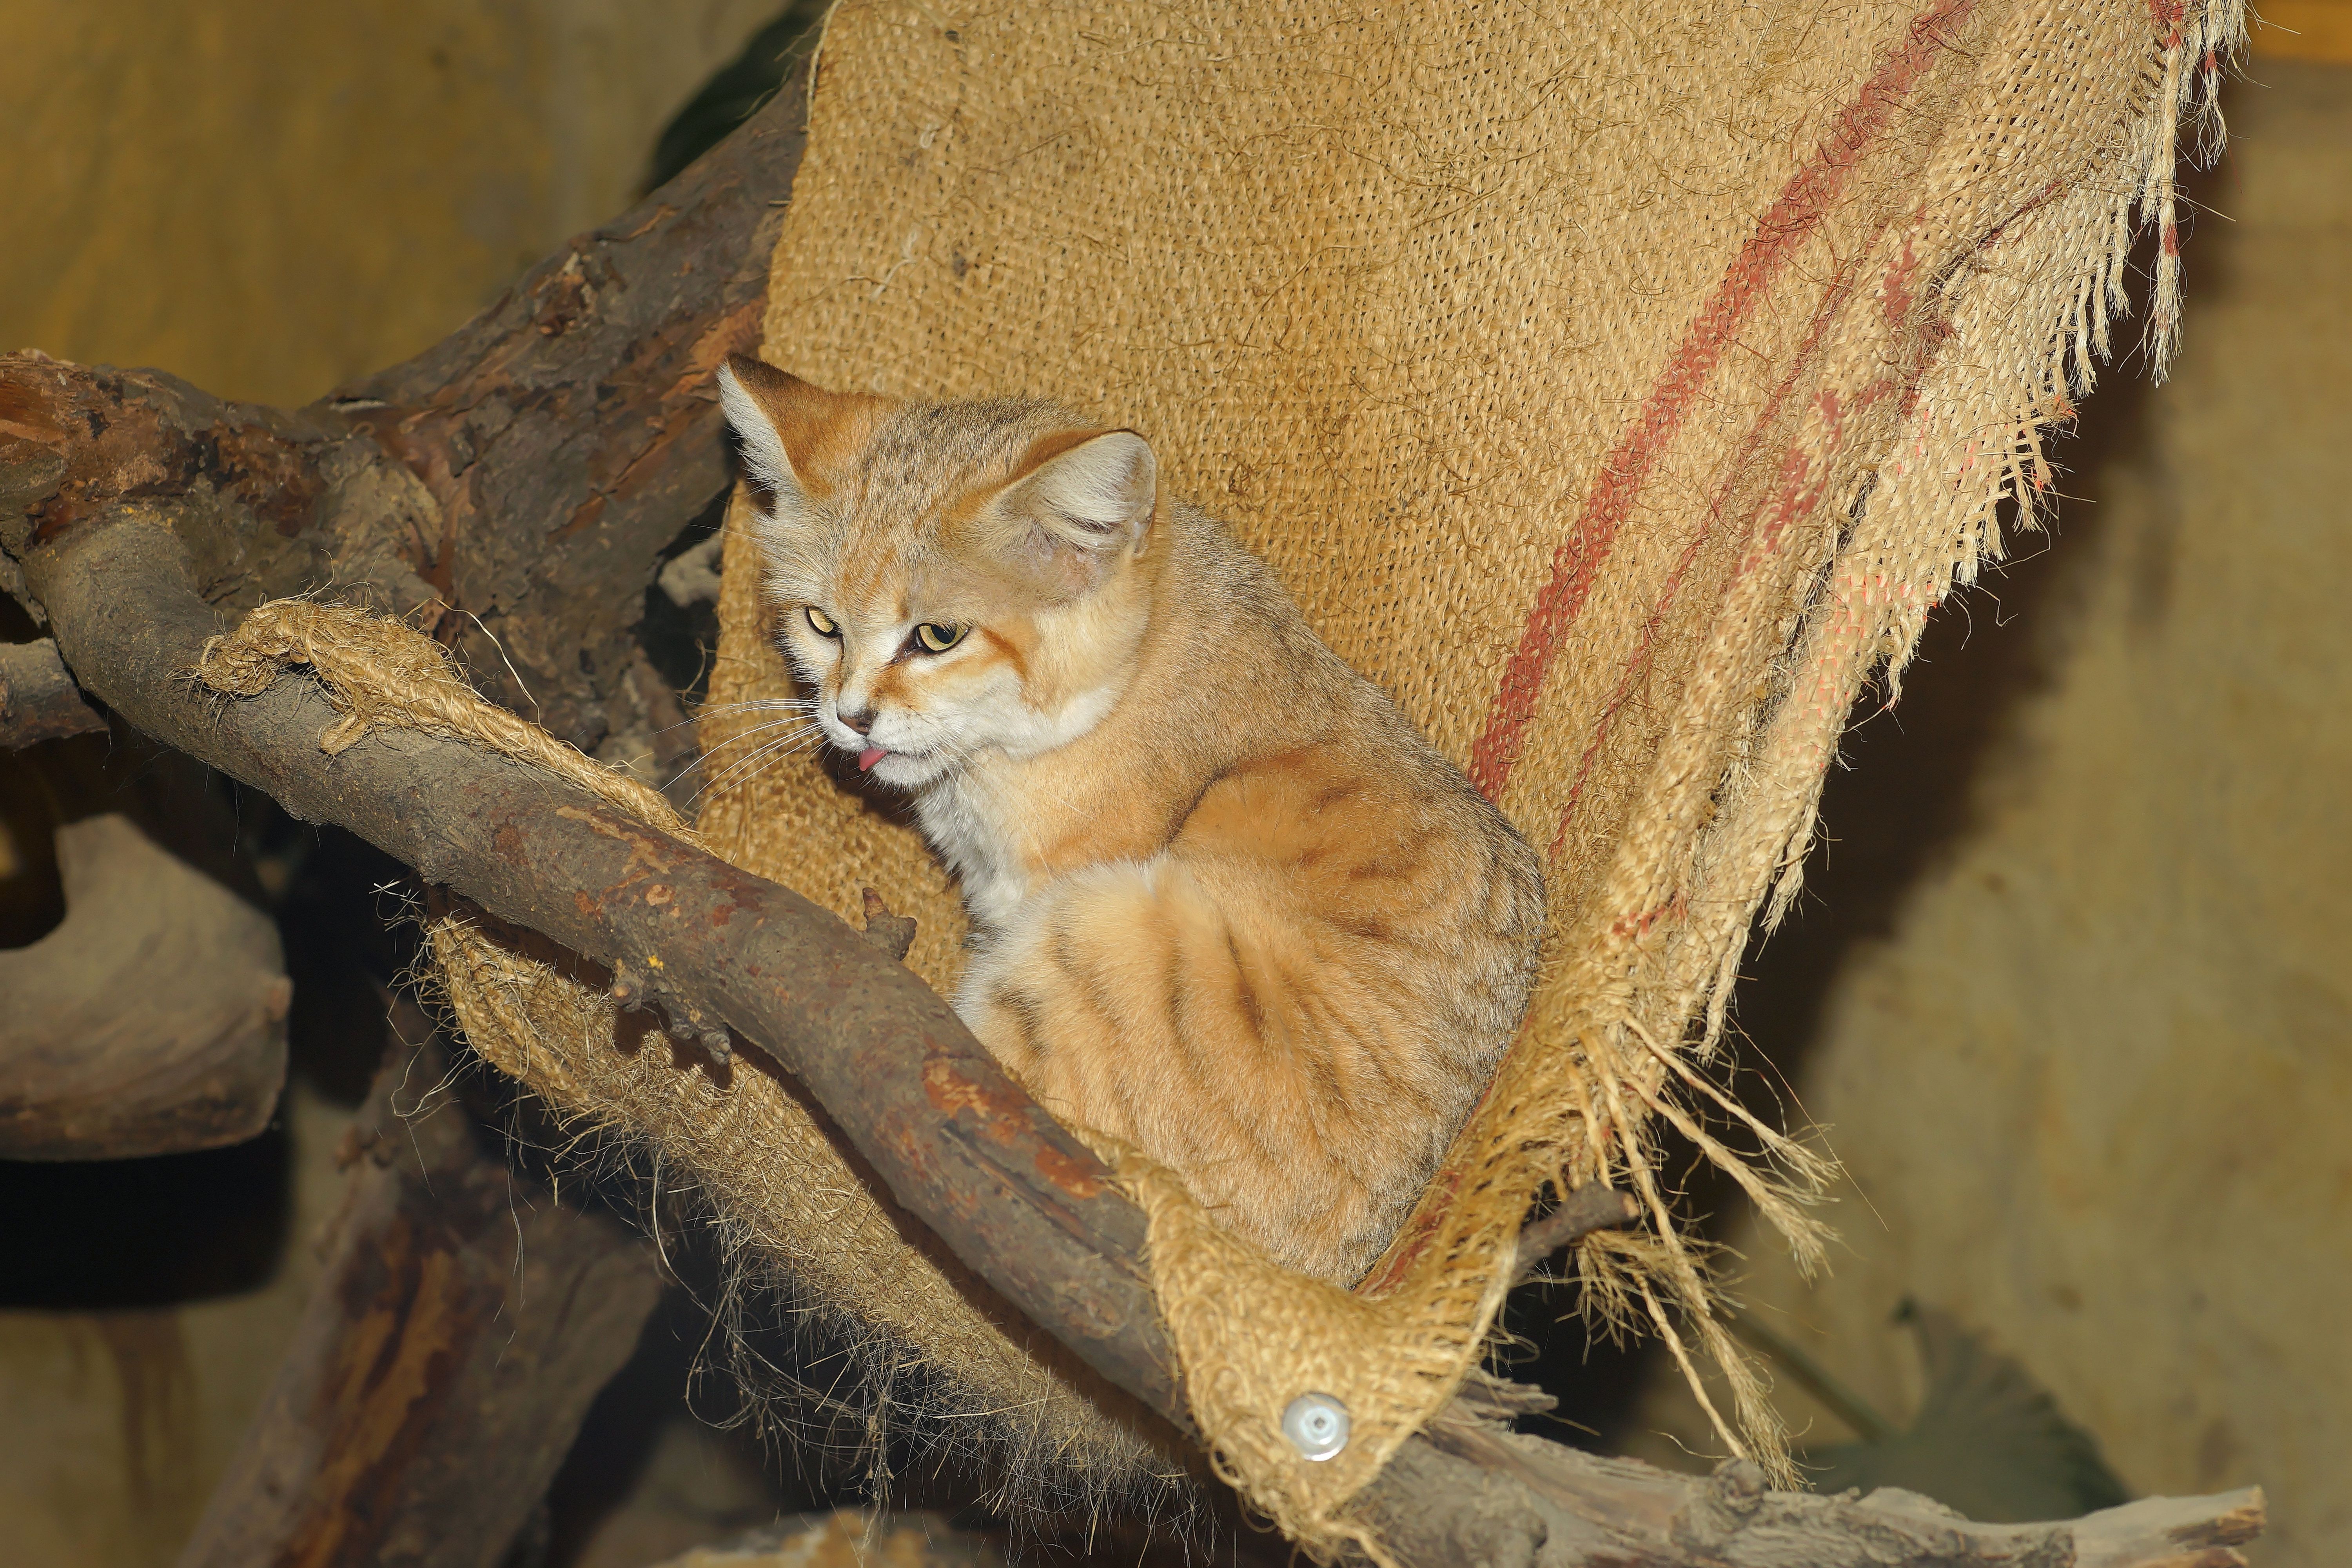
sweet, fur, relax, kitten, cat, mammal, rest, fauna, whiskers, vertebrate, soft, cuddly, nocturnal, attention, animal portrait, head drawing, graceful, wild cat, sand cat, small to medium sized cats, cat like mammal, desert cat